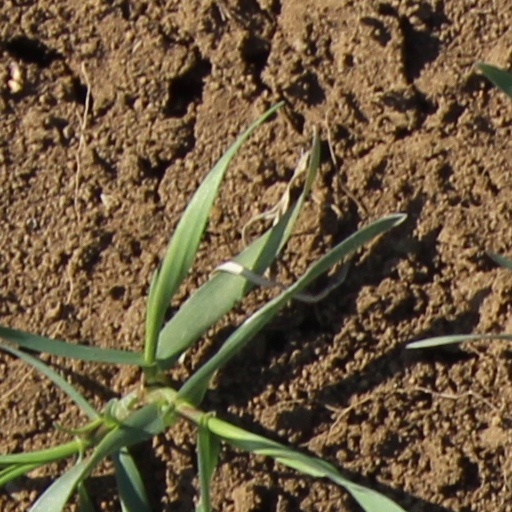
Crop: wheat